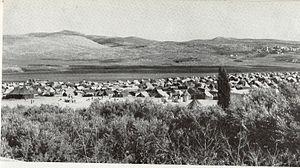
Balata est un camp de réfugiés palestiniens aux abords de Naplouse, en Cisjordanie. Il accueille près de 24 000 réfugiés sur 0.25 km² et constitue à ce titre le plus peuplé des camps de réfugiés en Palestine.